Human history

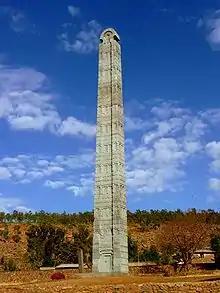
Column with markings carved on its surface

The kingdom of the Medes helped to destroy the Assyrian Empire in tandem with the nomadic Scythians and the Babylonians. Nineveh, the capital of Assyria, was sacked by the Medes in 612 BCE. The Median Empire gave way to successive Iranian states, including the Achaemenid (550–330 BCE), Parthian (247 BCE224 CE), and Sasanian Empires (224–651 CE).